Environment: real
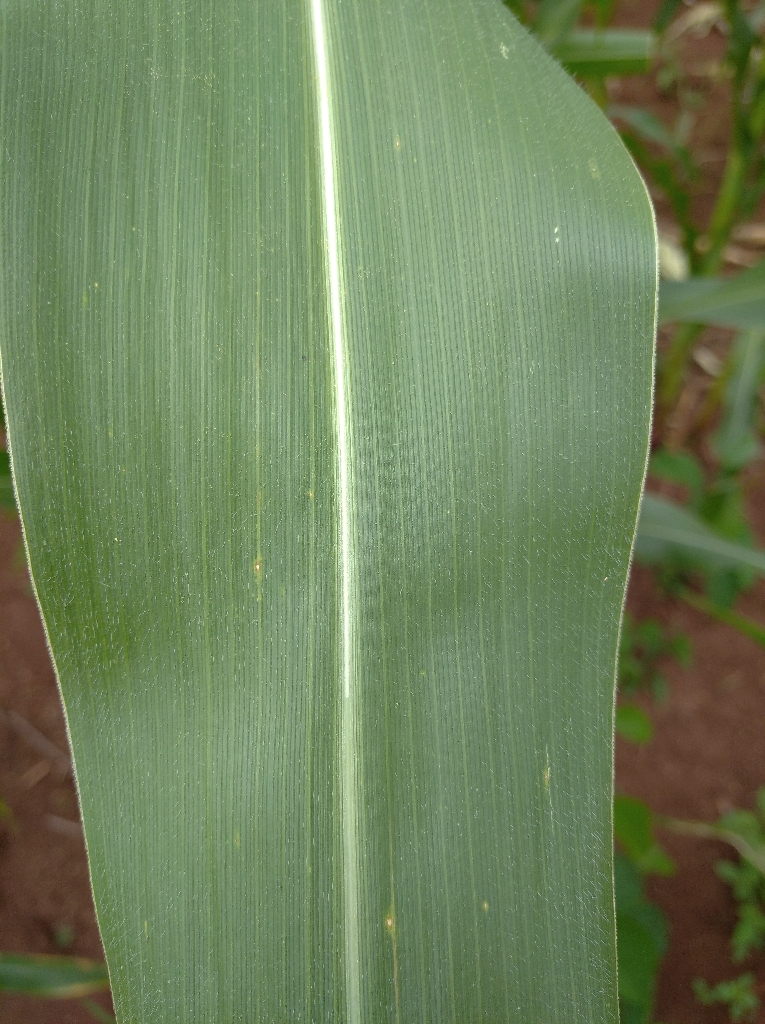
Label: healthy